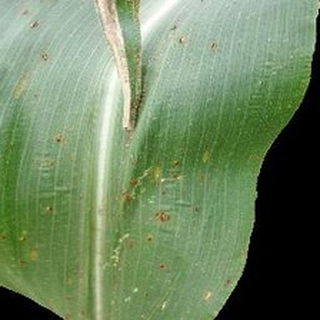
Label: corn_common_rust